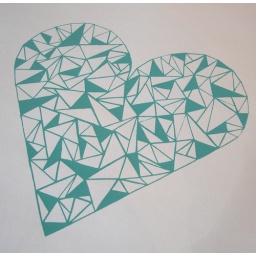
triangly heart original screen print in vineyard green